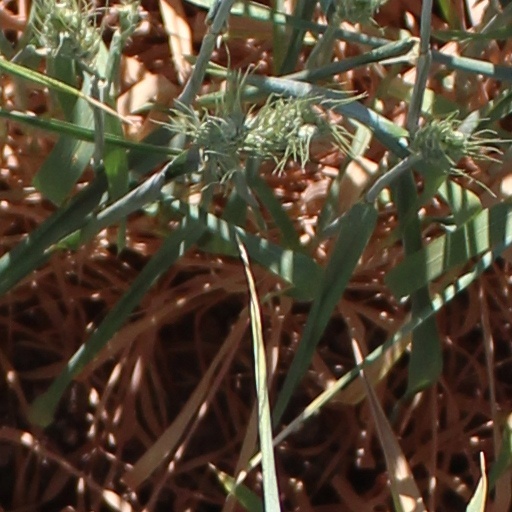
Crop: wheat